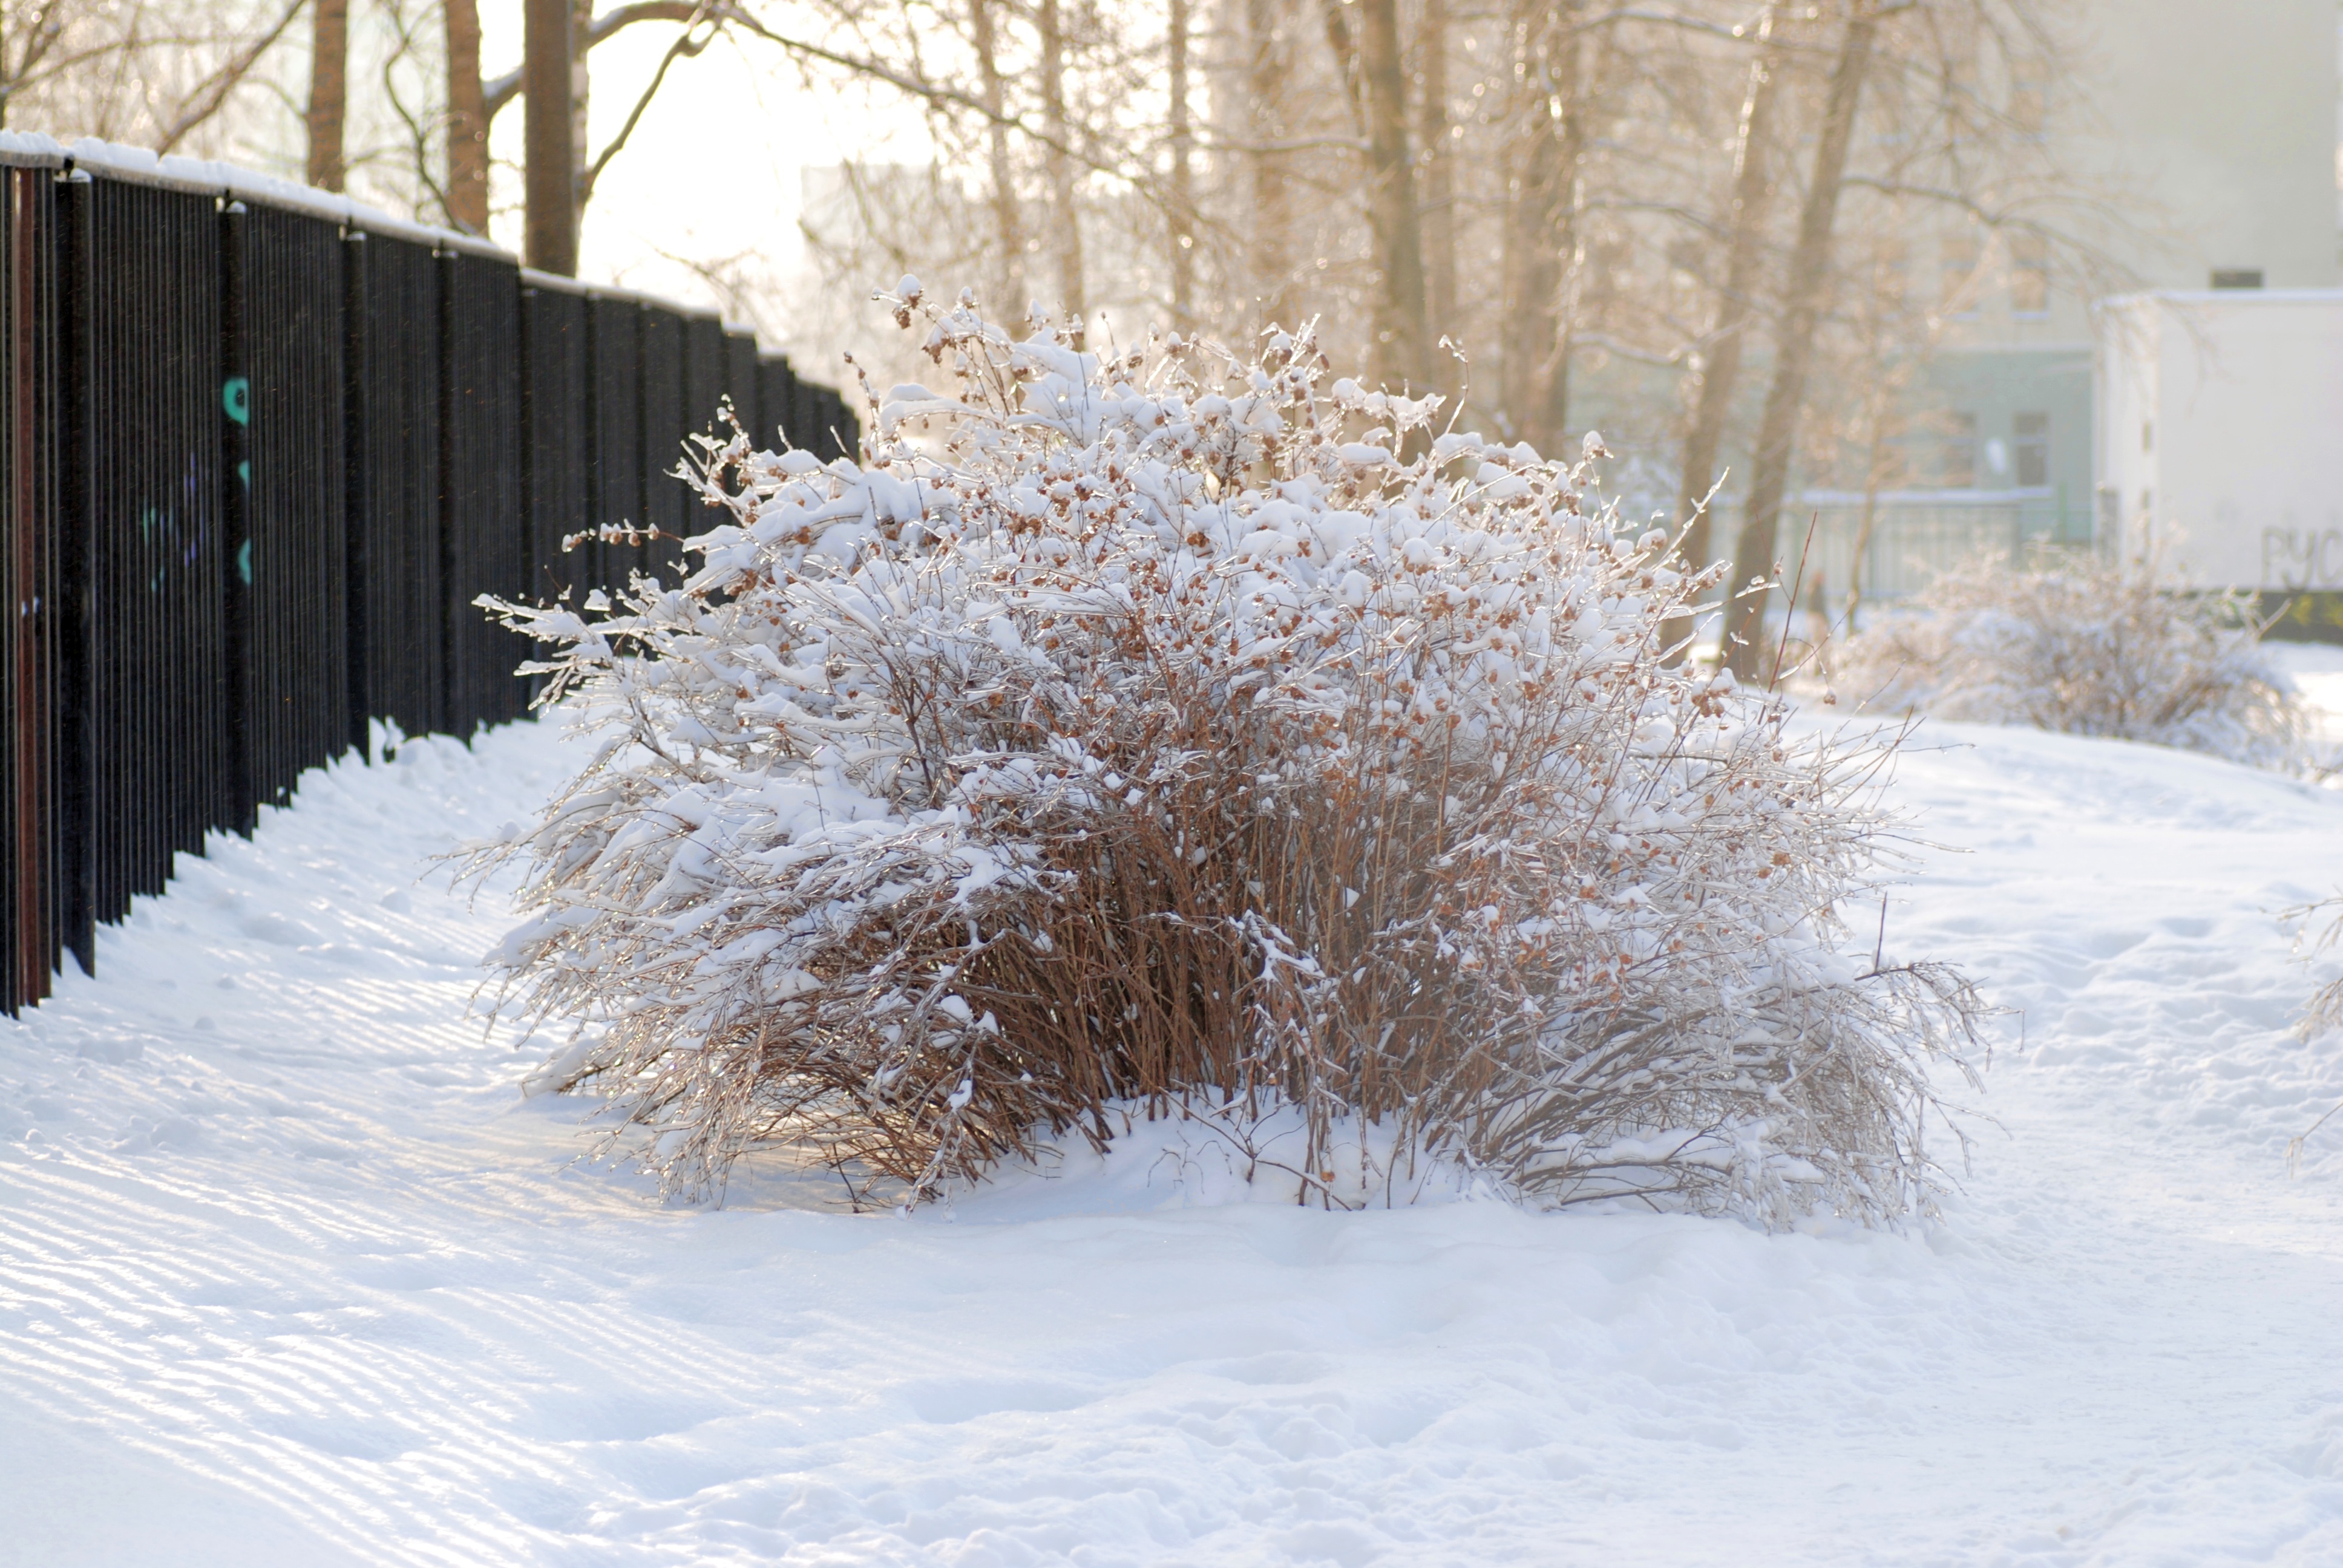
tree, branch, snow, winter, frost, city, ice, weather, nikon, season, blizzard, moscow, russia, d80, moskau, nikond80, moscou, freezing, winter storm